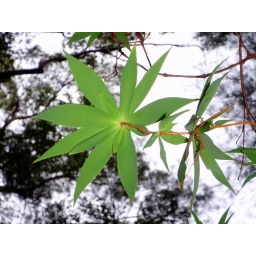
Tassel flower in forest understory at tindle forest's Tree Top Walk. Near Walpole. Western Australia.